Margaret and George Riley Jones House

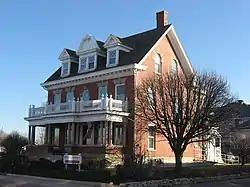
Margaret and George Riley Jones House, January 2012

Margaret and George Riley Jones House, also known as the Riley-Jones Club, Inc., is a historic home located at Muncie, Delaware County, Indiana. It was built in 1901, and is a -story, "L"-plan, Colonial Revival style frame dwelling sheathed in brick. It features a gable roof with dormers, arched windows, and full-width front porch with mosaic tile floor. It housed a private women's club. The club closed in 2003 and the building now houses law offices.